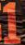
Number: 1